Cannes Film Festival

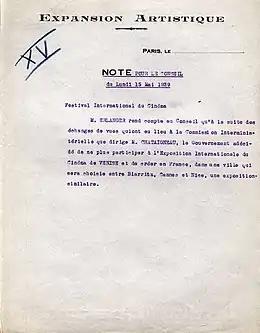

The Cannes Film Festival has its origins in 1938 when Jean Zay, the French Minister of National Education, on the proposal of high-ranking official and historian Philippe Erlanger and film journalist Robert Favre Le Bret decided to set up an international cinematographic festival. They found the support of the Americans and the British.